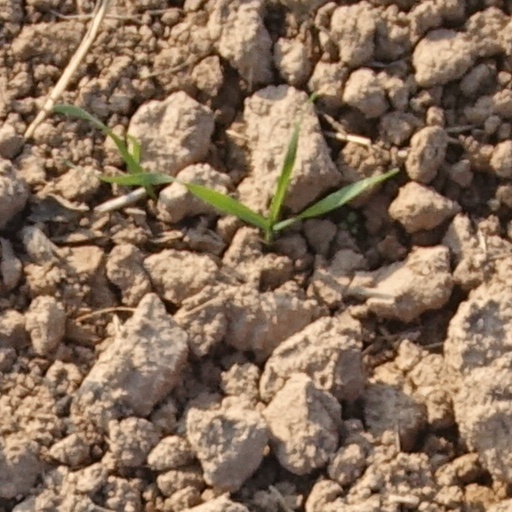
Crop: wheat